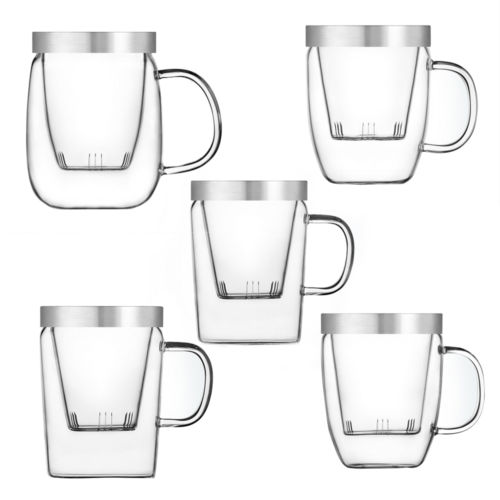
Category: mug